Hornsrud's Cabinet

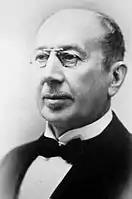
Prime Minister Hornsurd.

Hornsrud's Cabinet governed Norway between 28 January 1928 and 15 February 1928. The first Labour Party cabinet in Norway, it was defeated by the other parliamentary parties on a vote of no confidence after only sixteen days.